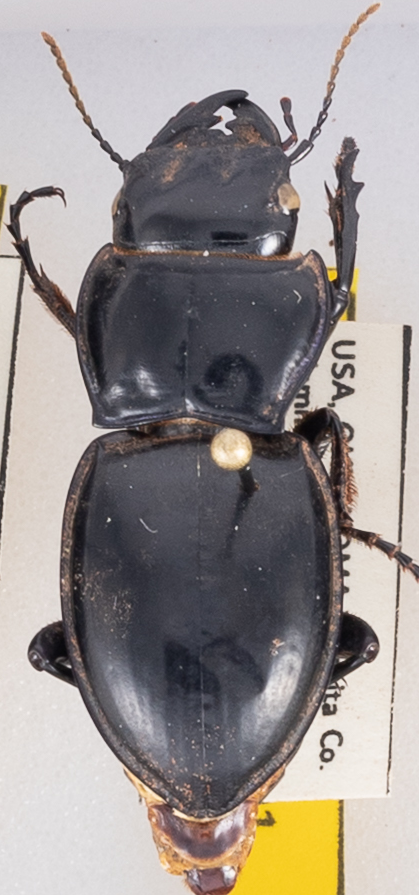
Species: Pasimachus californicus
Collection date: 2021-07-28
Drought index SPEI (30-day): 1.442
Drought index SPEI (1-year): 0.376
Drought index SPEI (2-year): -0.42